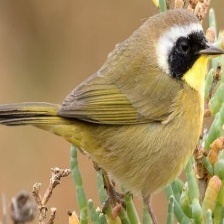
Species: ALTAMIRA YELLOWTHROAT
Scientific name: GEOTHLYPIS FLAVOVELATA